Dairy in India

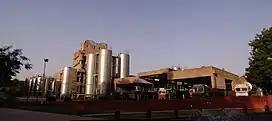

According to estimates, about 25% of the total milk produced undergoes commercial processing, of which about 70% is sold as packaged milk while the remaining 30% is used for preparation of dairy products. Packaged milk is typically pasteurised milk, and is usually a mixture of cow milk and buffalo milk since most dairies do not have separate collection systems for them. It is sold in variants on the basis of the fat content: